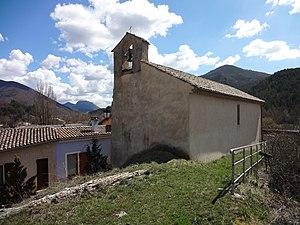
Cet article recense les édifices religieux des Alpes-de-Haute-Provence, en France, munis d'un clocher-mur.
Barrême est une commune française située dans le département des Alpes-de-Haute-Provence, en région Provence-Alpes-Côte d'Azur.